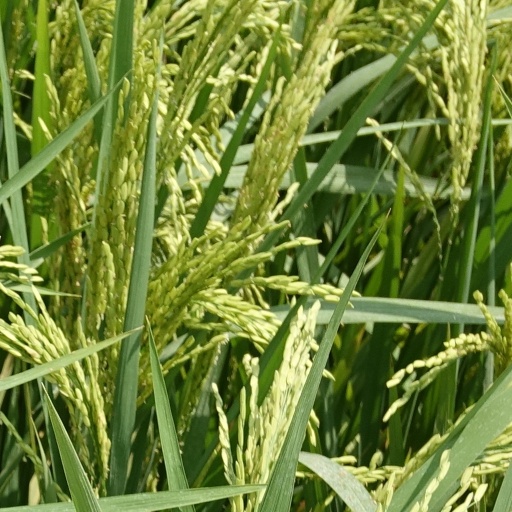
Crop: rice